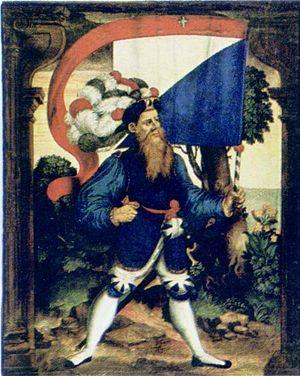
L’histoire de la ville de Zurich en Suisse porte sur plus de deux mille ans.